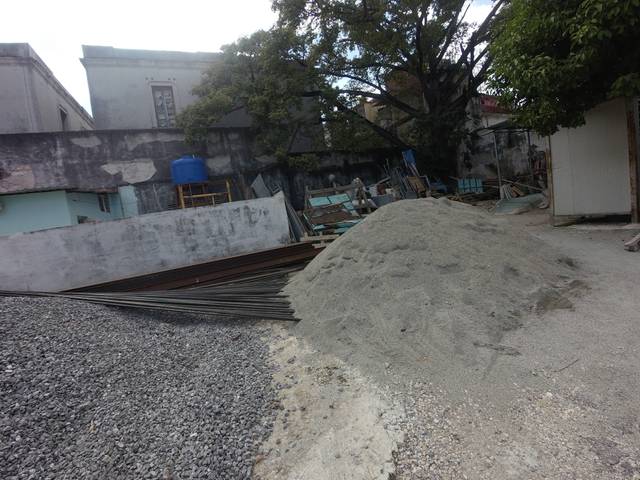
Region: Cuba
Coordinates: 23.129, -82.353